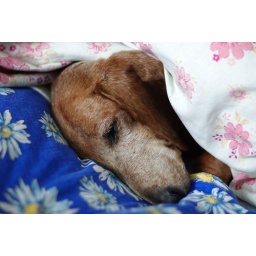
I caught Fido sleeping in my bed today